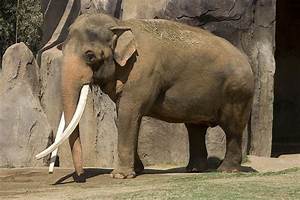
Label: elephant